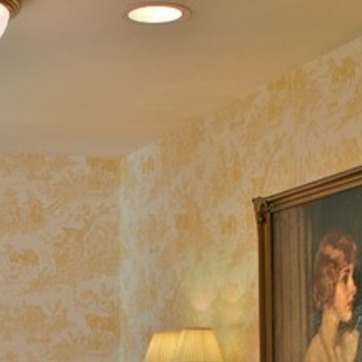
Material: wallpaper